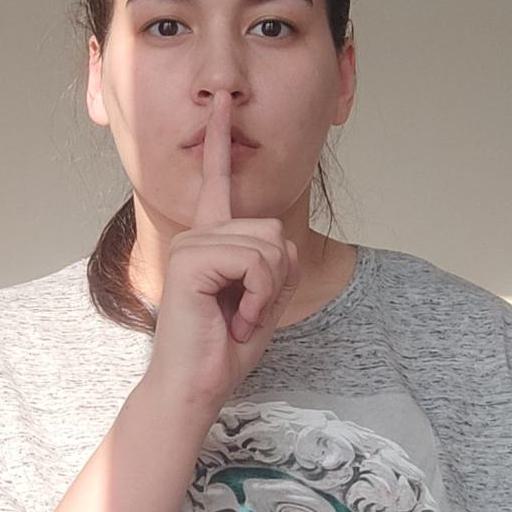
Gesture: mute